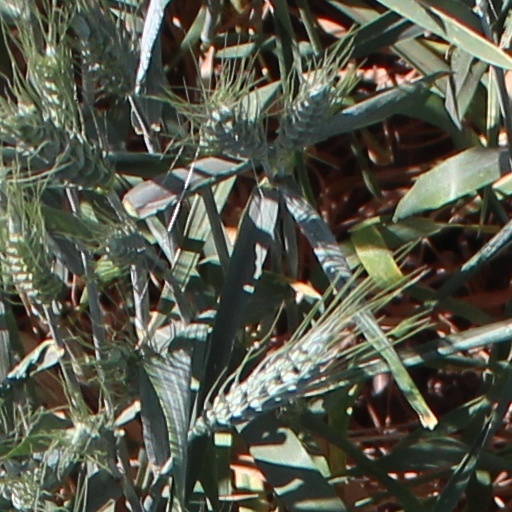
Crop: wheat